Operation Lilliput

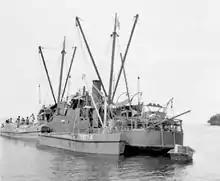
"Hokitika" (S-130), Small Ships Section, United States Army Services of Supply, Southwest Pacific Area (USASOSSWPA), unloading onto barges SB46 and SB74, January 1943, Oro Bay Area.

Prior to Lilliput convoy operations, the route had been used, and explored, by the Small Ships Section vessels providing both initial invasion and post invasion logistics support. The route had never been accurately charted and was described by Colonel, later Brigadier General, Thomas B. Wilson, Chief of Transportation, as "the most dangerous coastline in the world" with the pre-war route for Australian vessels avoiding the route in favor of one by way of Rabaul and the Solomon Sea into the north coast of New Guinea. Some 250 Small Ships vessels had been ordered into Milne Bay in October 1942 for support of the Buna area that had previously only been reached by air. These vessels, described as "schooners, motorships, motor launches, cabin cruisers, ketches, trawlers, barges, and miscellaneous vessels, most of which were ancient and rusty. Their Australian crews rigged sails when the engines broke down, and made emergency repairs when the hulls were punctured with bullets or jagged coral" had landed elements of the invasion force and provided logistical support—and "moved at night through uncharted waters, marking reefs with empty oil drums and keeping records of observations and soundings, which were later used in charts" after hiding in rivers by day.